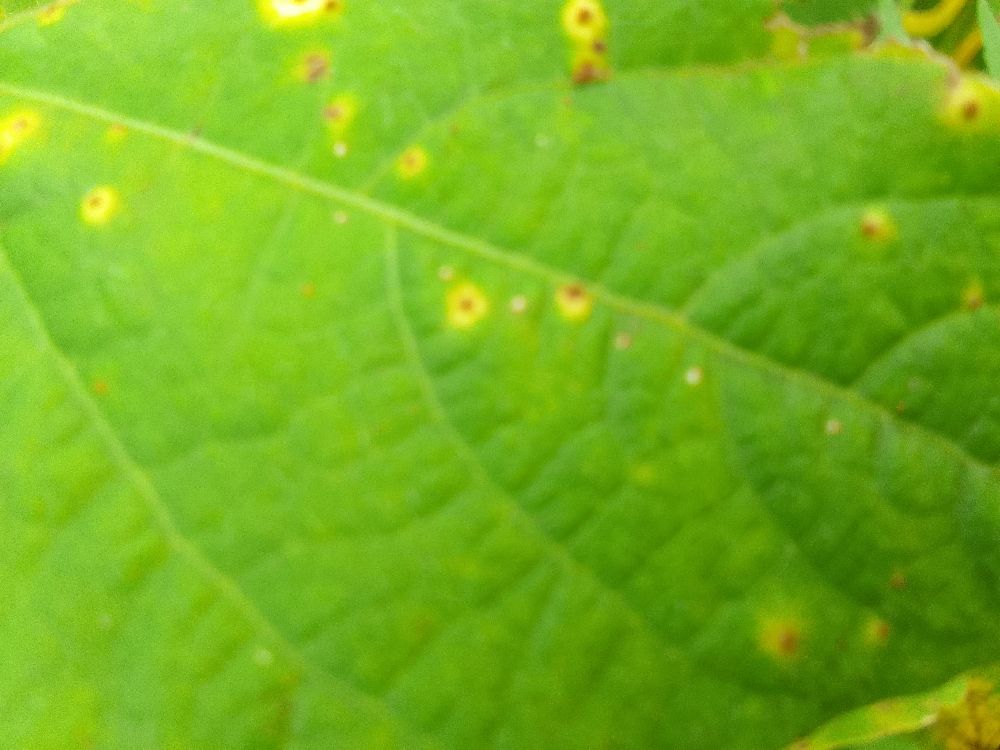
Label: rust